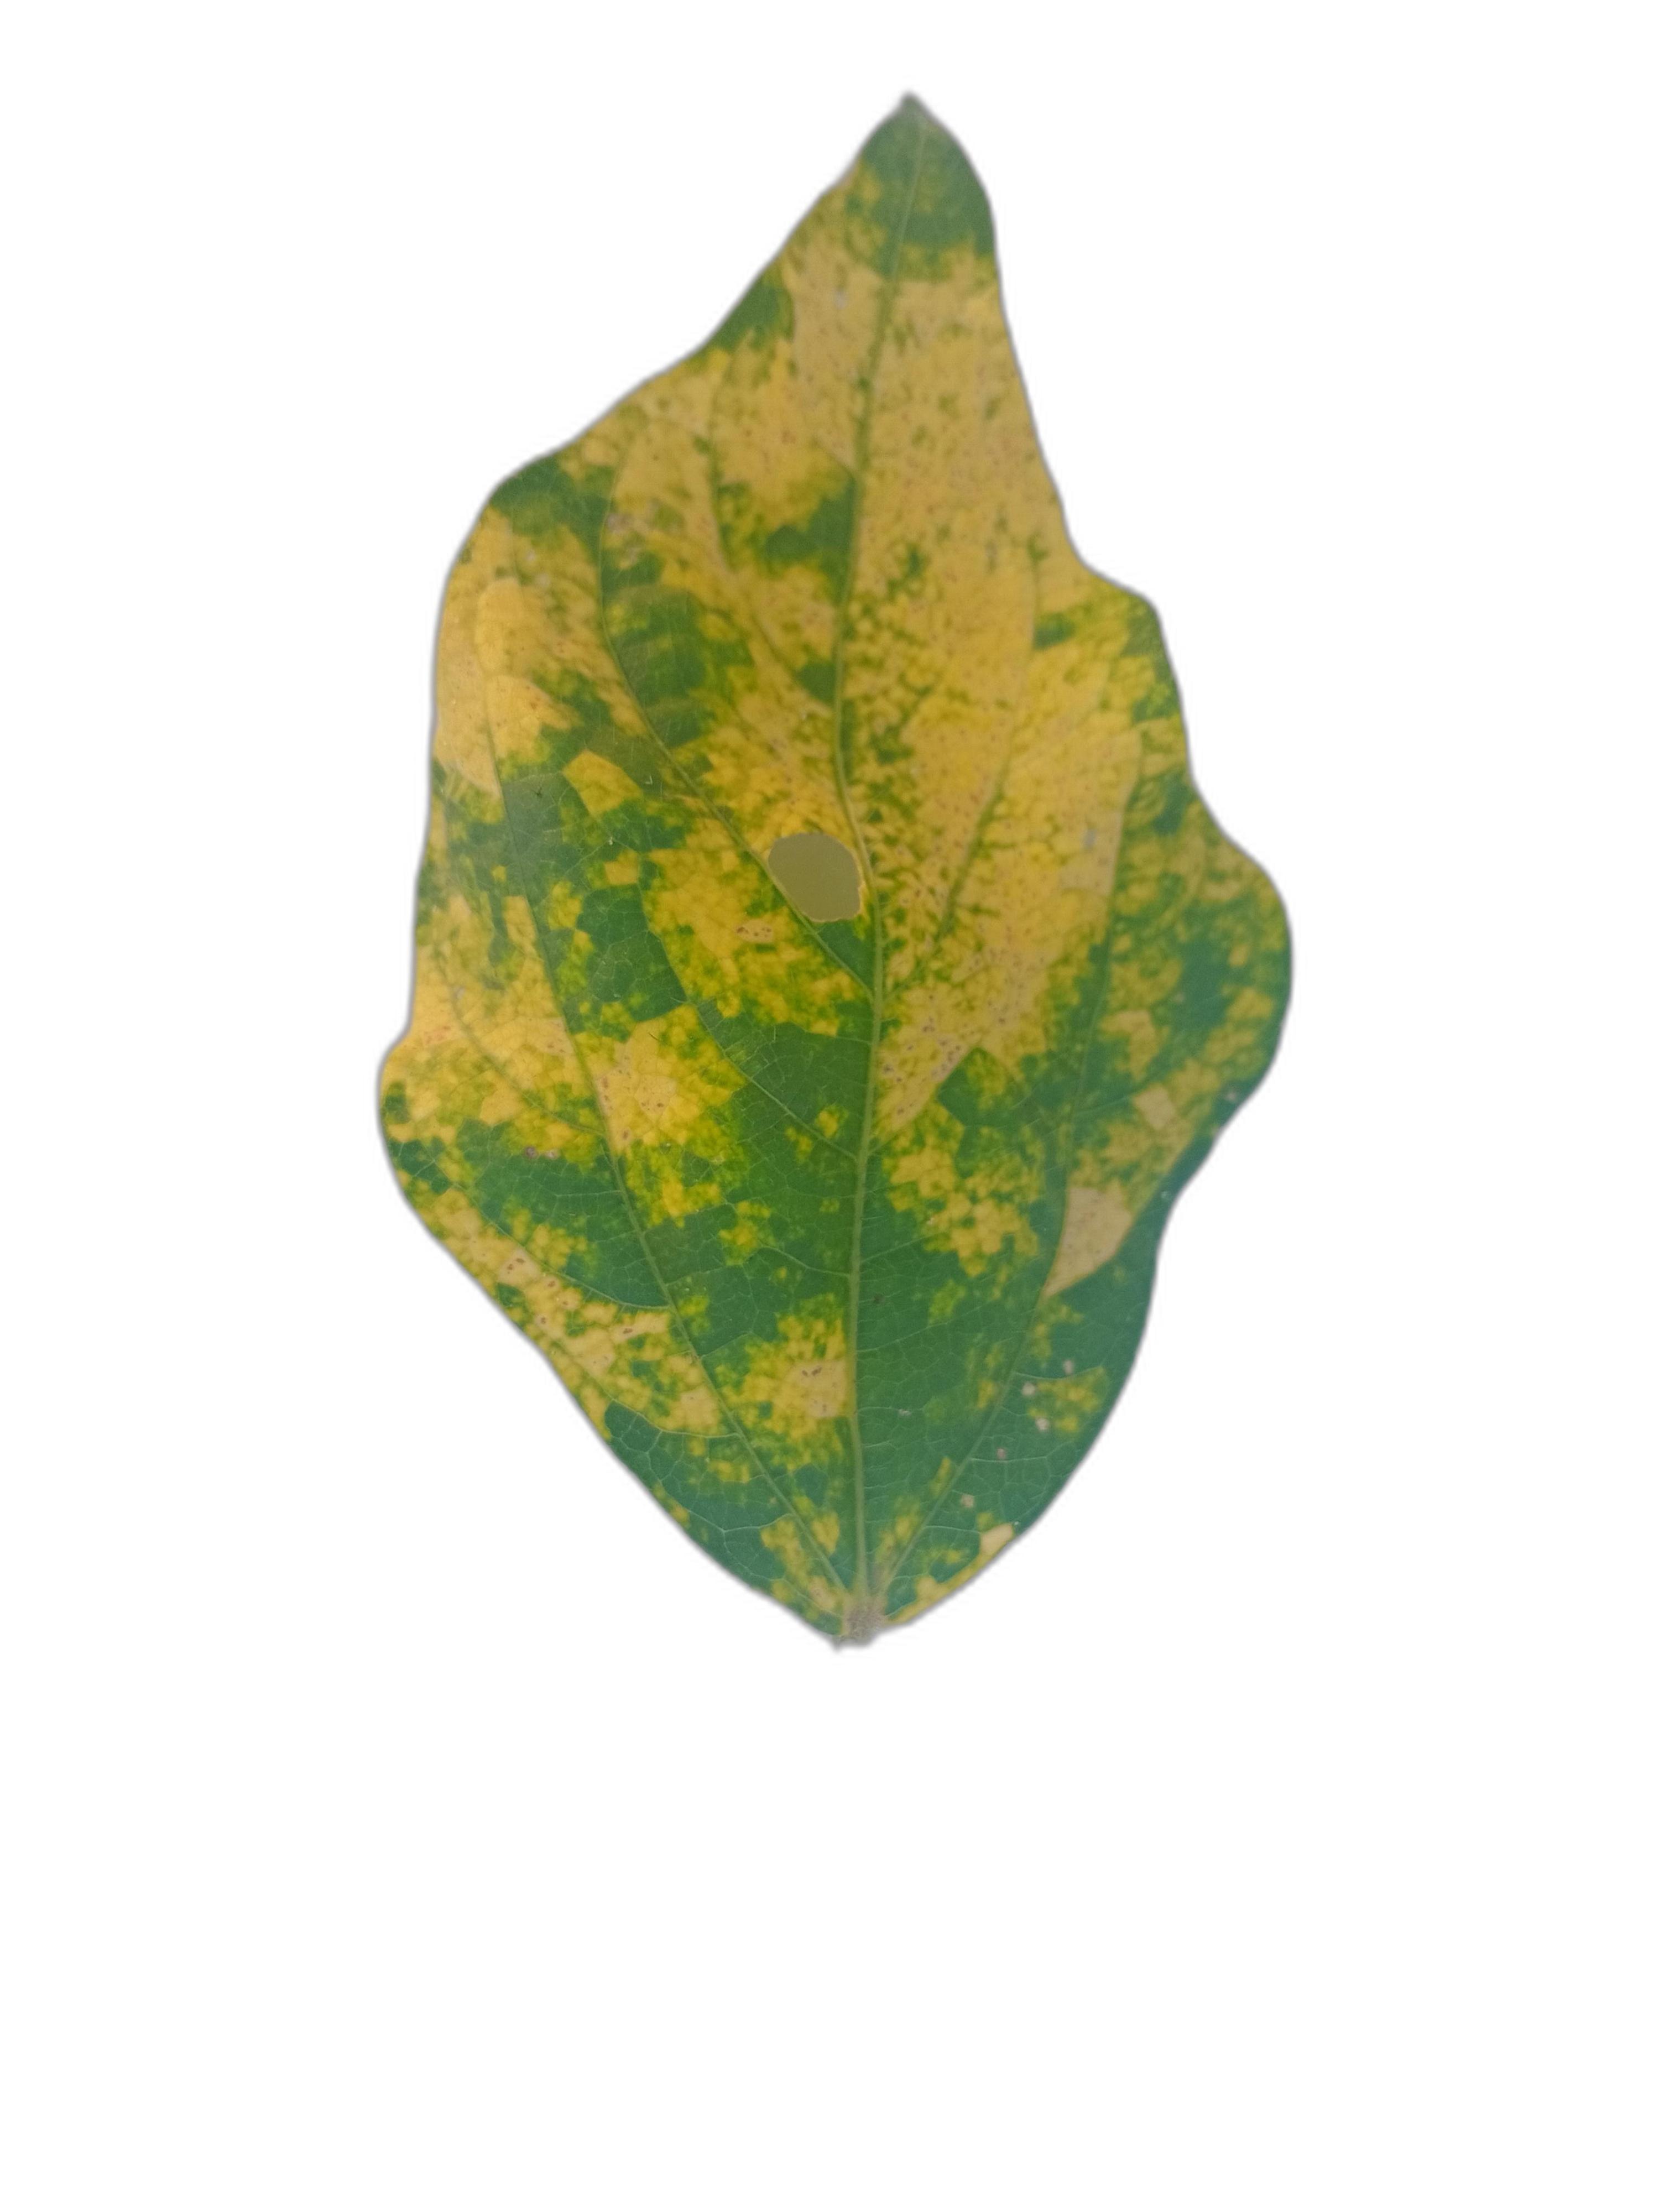
Label: Yellow Mosaic